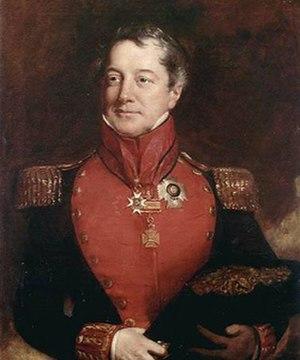
Matthew Wworth-Aylmer, 5ᵉ baron Aylmer, né le 24 mai 1775 et mort le 23 février 1850 à Londres, est un officier et administrateur colonial britannique. Il fut gouverneur général de l'Amérique du Nord britannique entre 1830 et 1835.